Coatesville, Pennsylvania

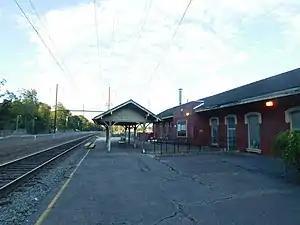
Coatesville Amtrak station

A general aviation airport, Chester County G. O. Carlson Airport, which allows private and corporate aircraft to easily access the town, is located about west in neighboring Valley Township. The nearest airport with commercial air service is the Philadelphia International Airport in Philadelphia.